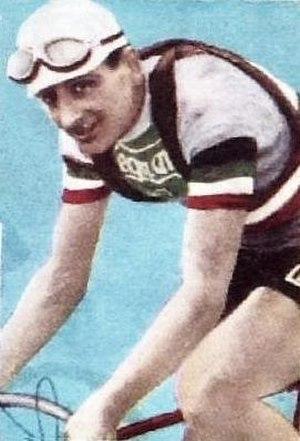
Alfredo Binda est un coureur cycliste italien. Légende du cyclisme sur route, il s'est notamment illustré en remportant cinq Tours d'Italie et trois championnats du monde sur route pendant l'entre-deux-guerres. À la fin de la Seconde Guerre mondiale et après sa retraite sportive, il devient directeur technique de l'équipe nationale italienne qui remportera quatre Tours de France entre 1948 et 1960, grâce à Fausto Coppi, Gino Bartali et Gastone Nencini.